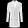
Label: Coat